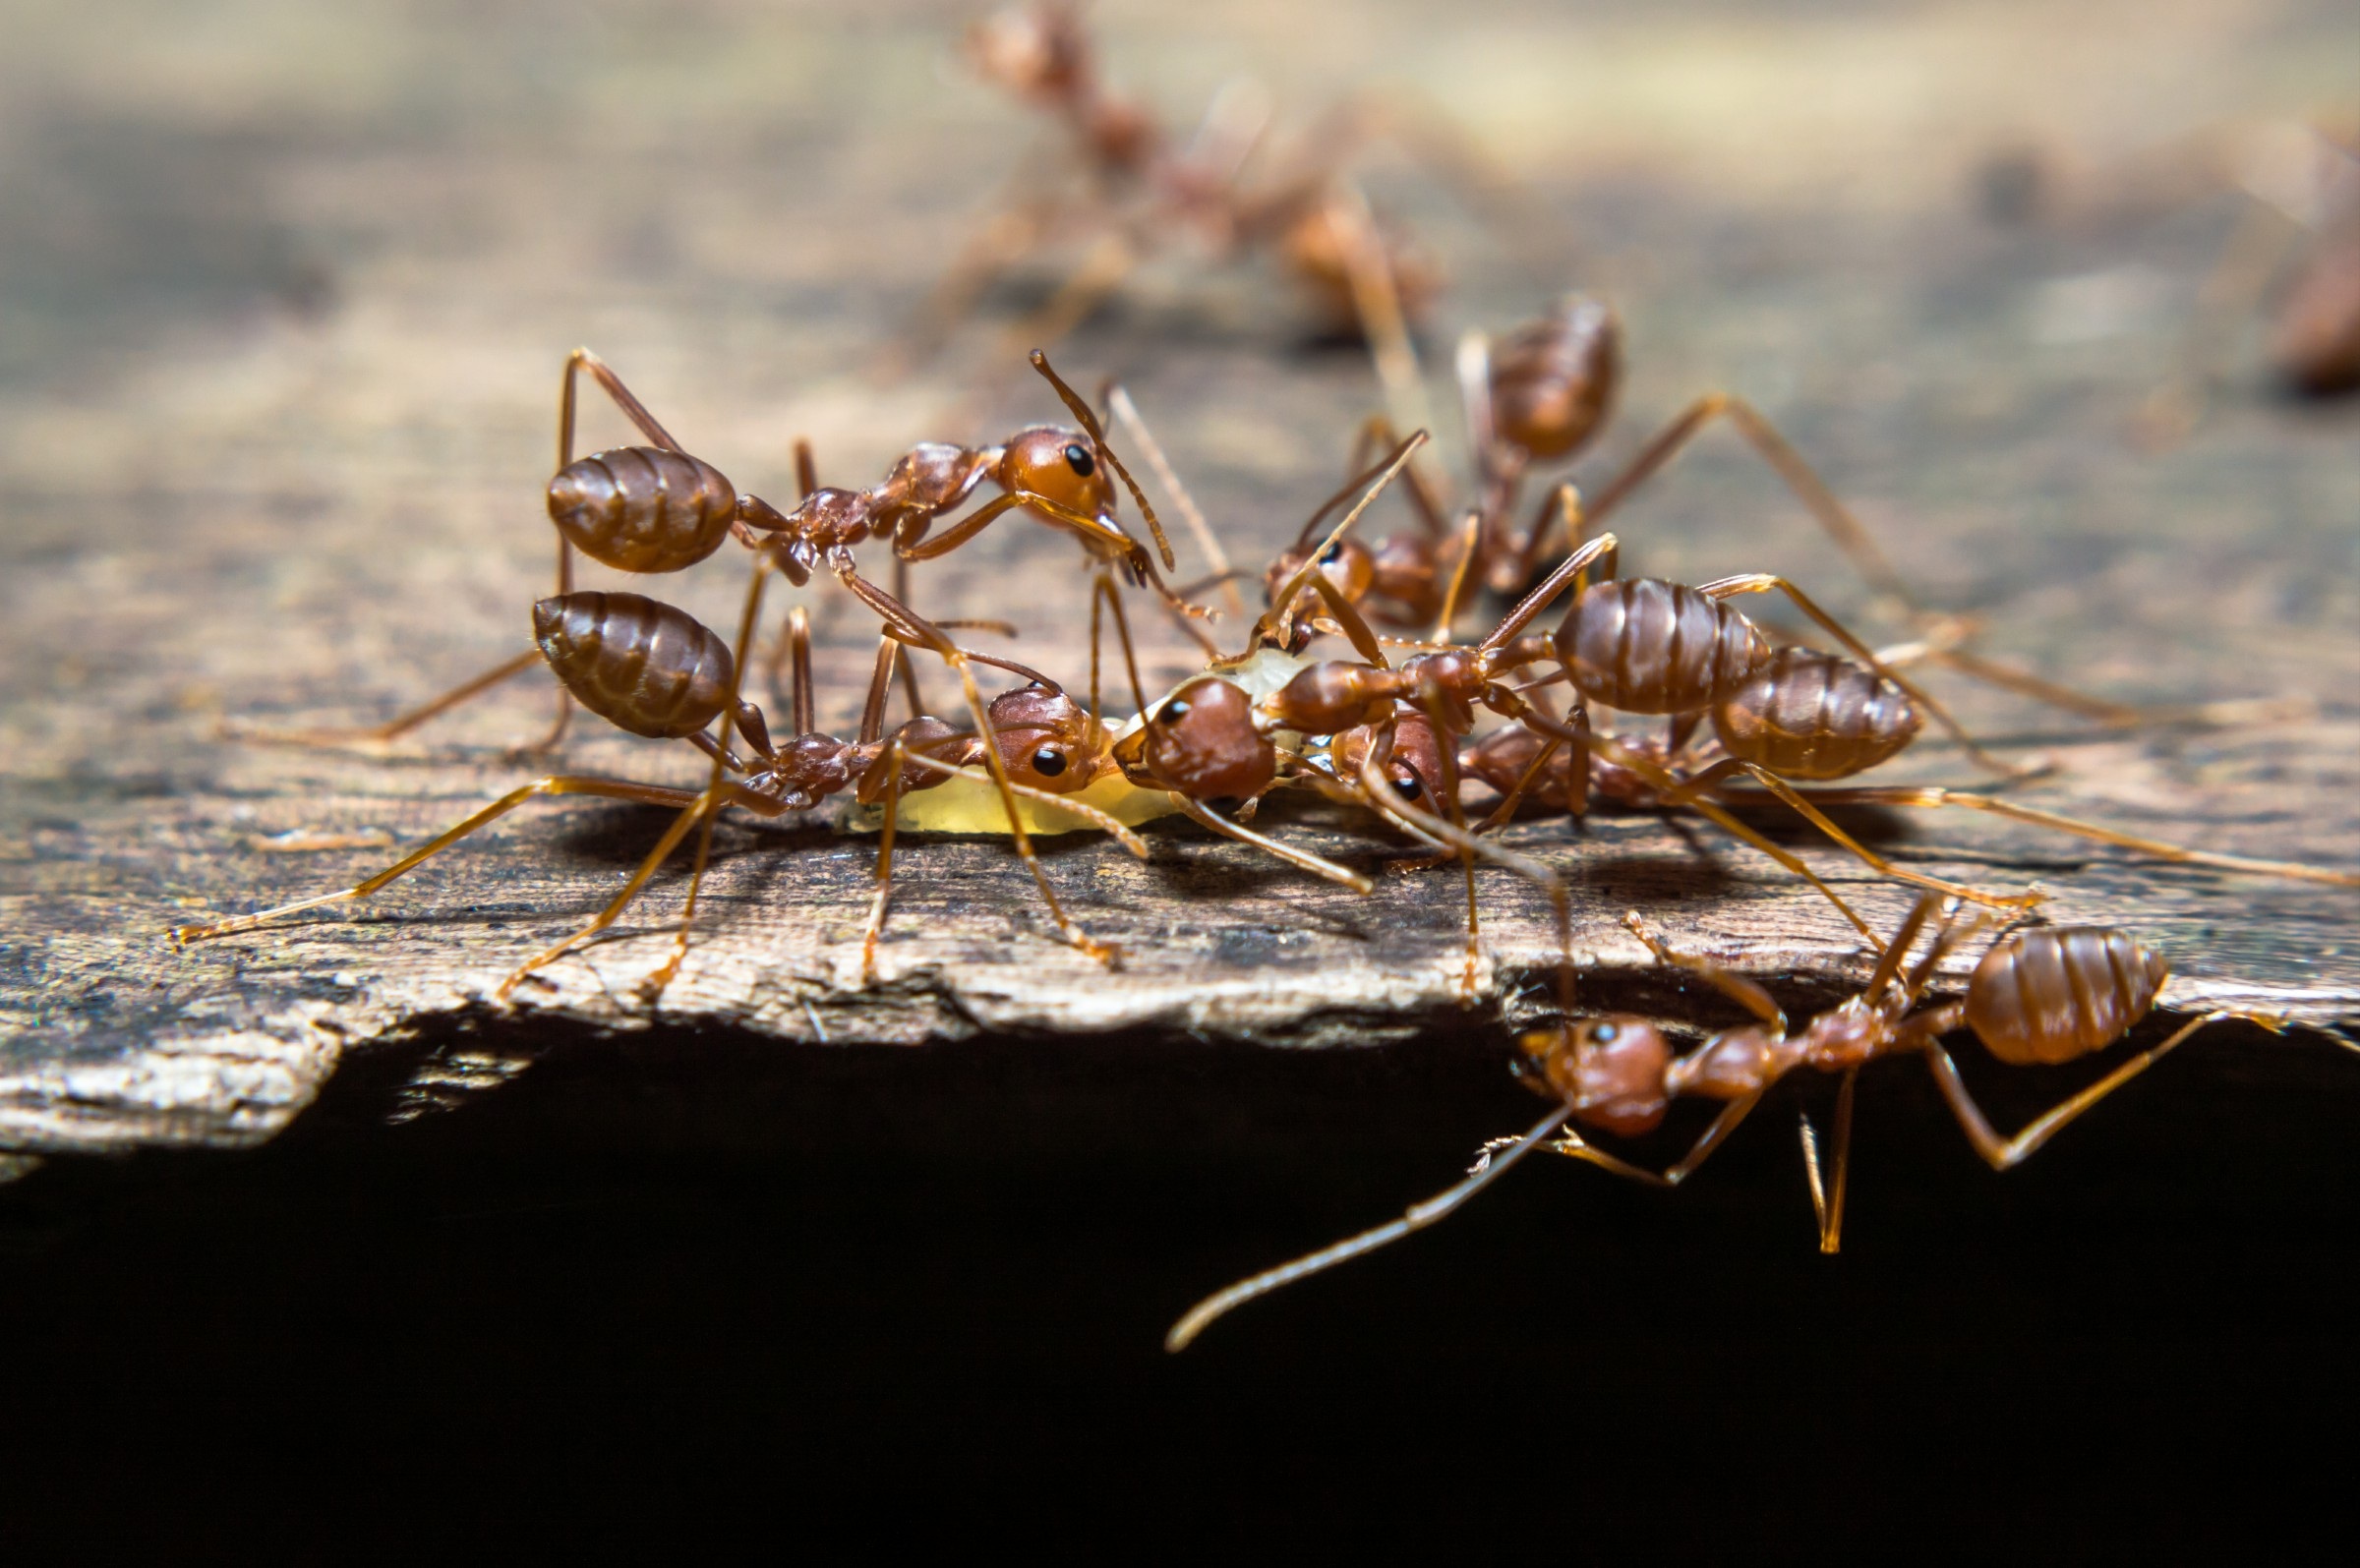
nature, photography, red, insect, fauna, thailand, invertebrate, life, close up, animals, ant, pest, the environment, nomads red, ants, macro photography, arthropod, membrane winged insect